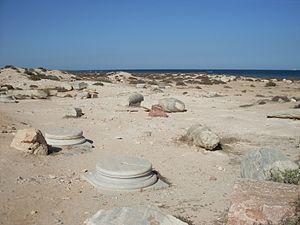
Site Archéologique Meninx Djerba
Cette liste des sites archéologiques de Tunisie donne un aperçu des sites archéologiques répartis sur le territoire de l'actuelle Tunisie.
Cette liste des monuments classés du gouvernorat de Médenine est une liste des monuments historiques et archéologiques protégés et classés du gouvernorat de Médenine établie par l'Institut national du patrimoine de Tunisie.